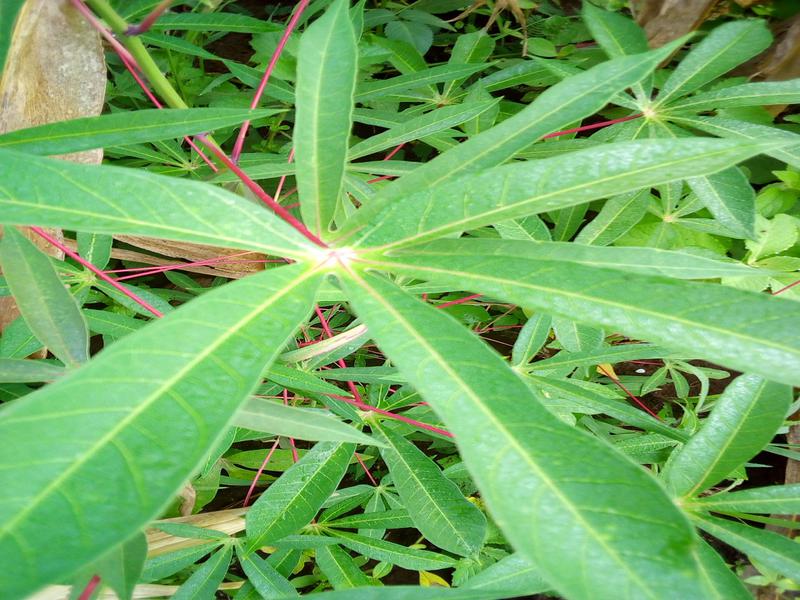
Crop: cassava
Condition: healthy